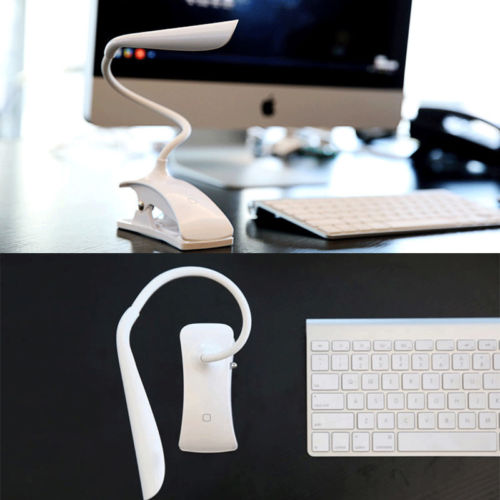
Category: lamp